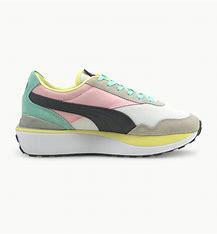
Brand: Puma
Model: Cruise Rider